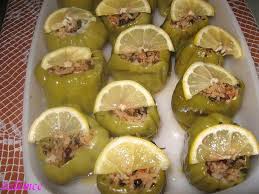
Yemek: biber_dolmasi